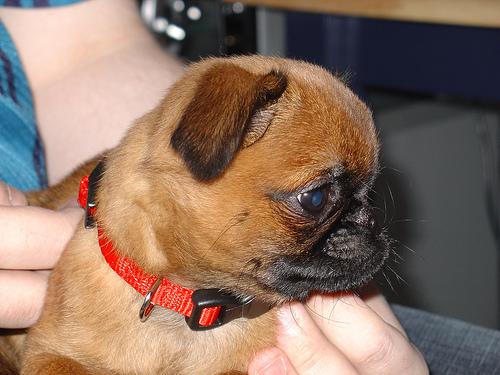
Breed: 209-n000042-Brabancon_griffo